Kreuzkirche, Hanover

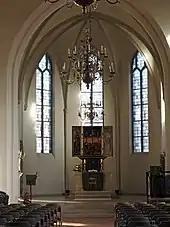
Interior with Cranach-altar

When the citizens of Hanover accepted the Reformation in 1533, the church became Lutheran and the site of the first Lutheran sermon in Hanover. In 1560, it was expanded to adjust to the different needs of a Protestant congregation. In 1594, a pulpit was installed by Claus von Münchhausen, but moved to the church in Lauenau. The court sculptor created a carved hanging pulpit in 1756.